Alma e Coração

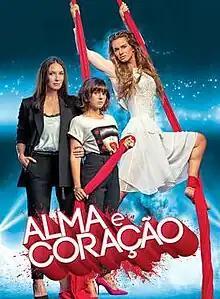

Alma e Coração (Heart & Soul) is a Portuguese telenovela which began airing on SIC on September 17, 2018, and ending on October 11, 2019.